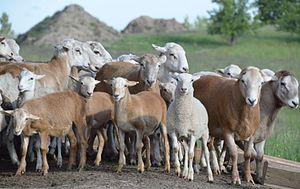
Moutons de Katoumy (race russe)